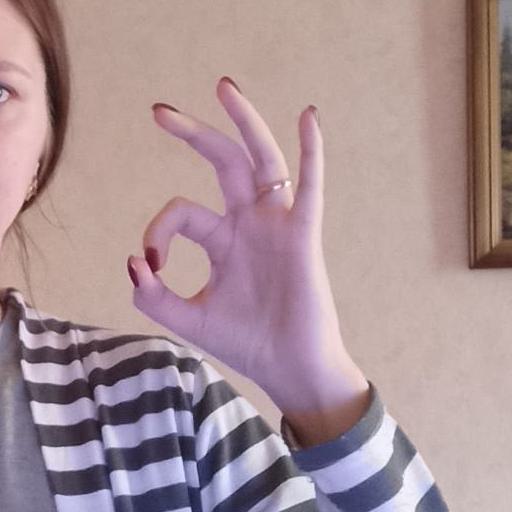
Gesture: ok